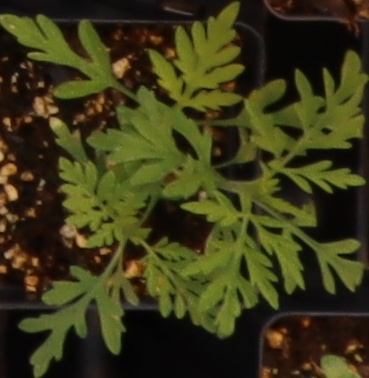
Label: Ragweed